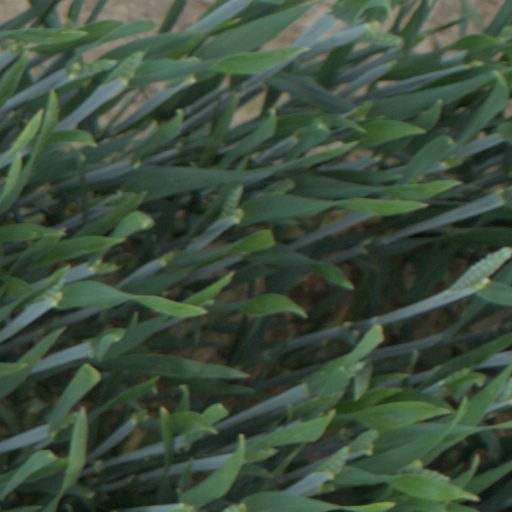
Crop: wheat